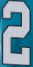
Number: 2